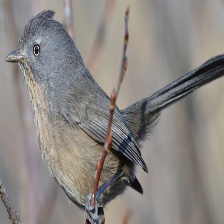
Species: WRENTIT
Scientific name: CHAMAEA FASCIATA